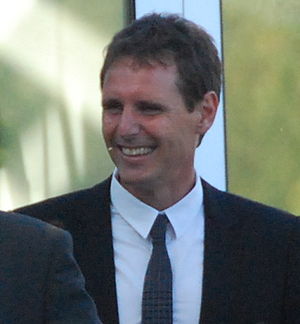
Flemming Povlsen
Flemming Povlsen, juni 2011
Flemming Povlsen, tidligere dansk fodboldspiller.
Flemming Povlsen er en tidligere dansk landsholdsspiller i fodbold. Han har været udlandsprofessionel i Spanien, Holland og Tyskland. Han nød sin største succes på klubplan for den tyske Bundesliga-klub Borussia Dortmund. Han har også spilllet på RM Castillia. Han har senest været assistenttræner i Odense Boldklub frem til sommeren 2014.